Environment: real
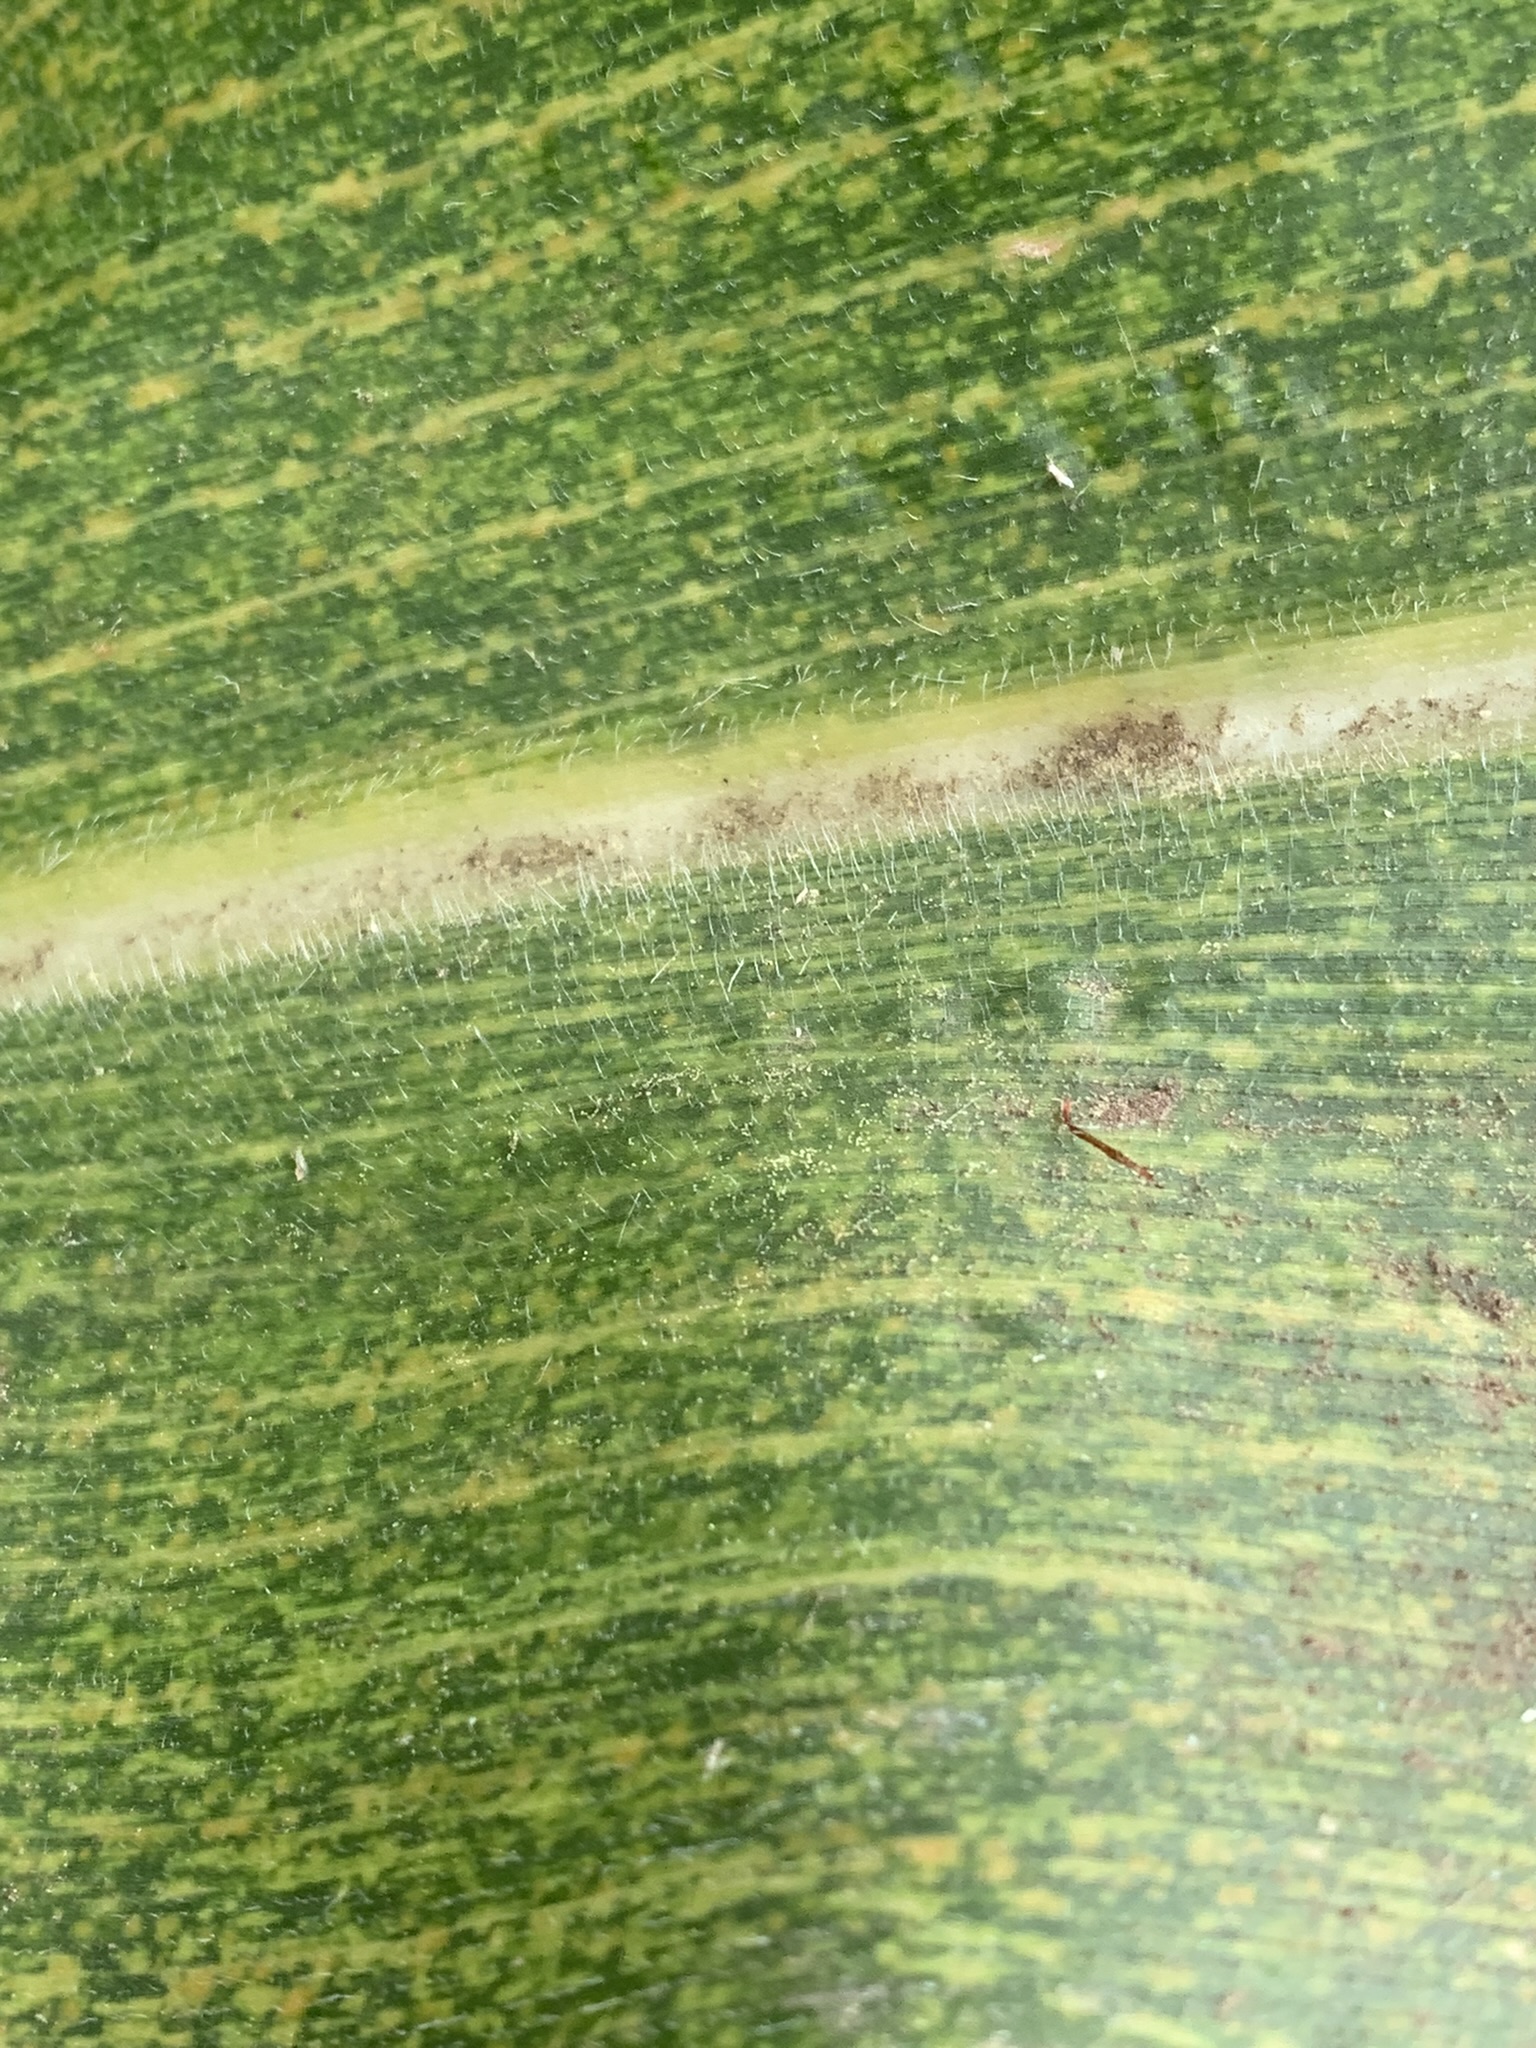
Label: lethal_necrosis